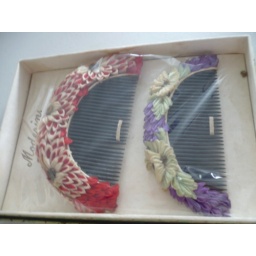
Making Japanese silk flower hair ornaments --commercial product in box